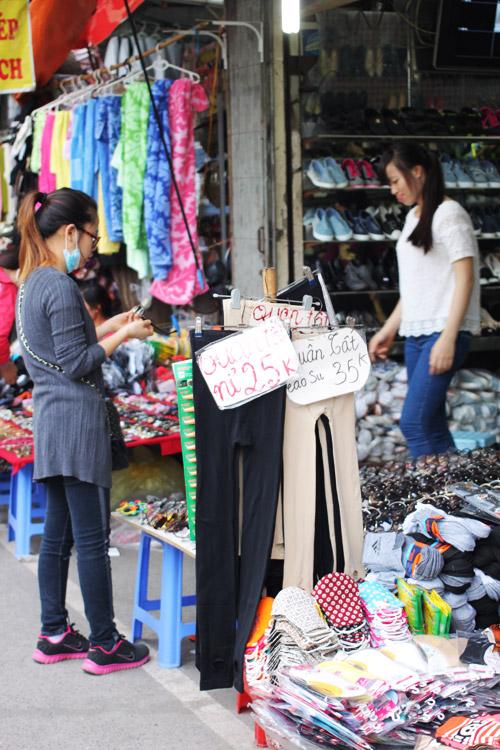
có một người phụ nữ đeo khẩu trang màu xanh xuất hiện ở trước cửa hàng